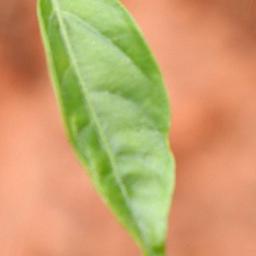
Label: healthy